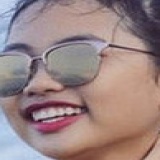
ca sĩ Phương Mỹ Chi